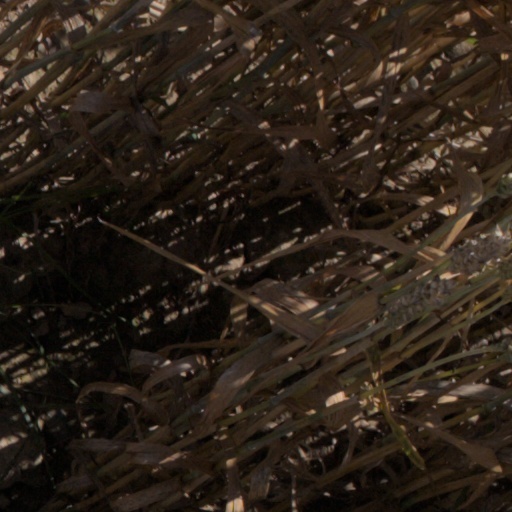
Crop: wheat